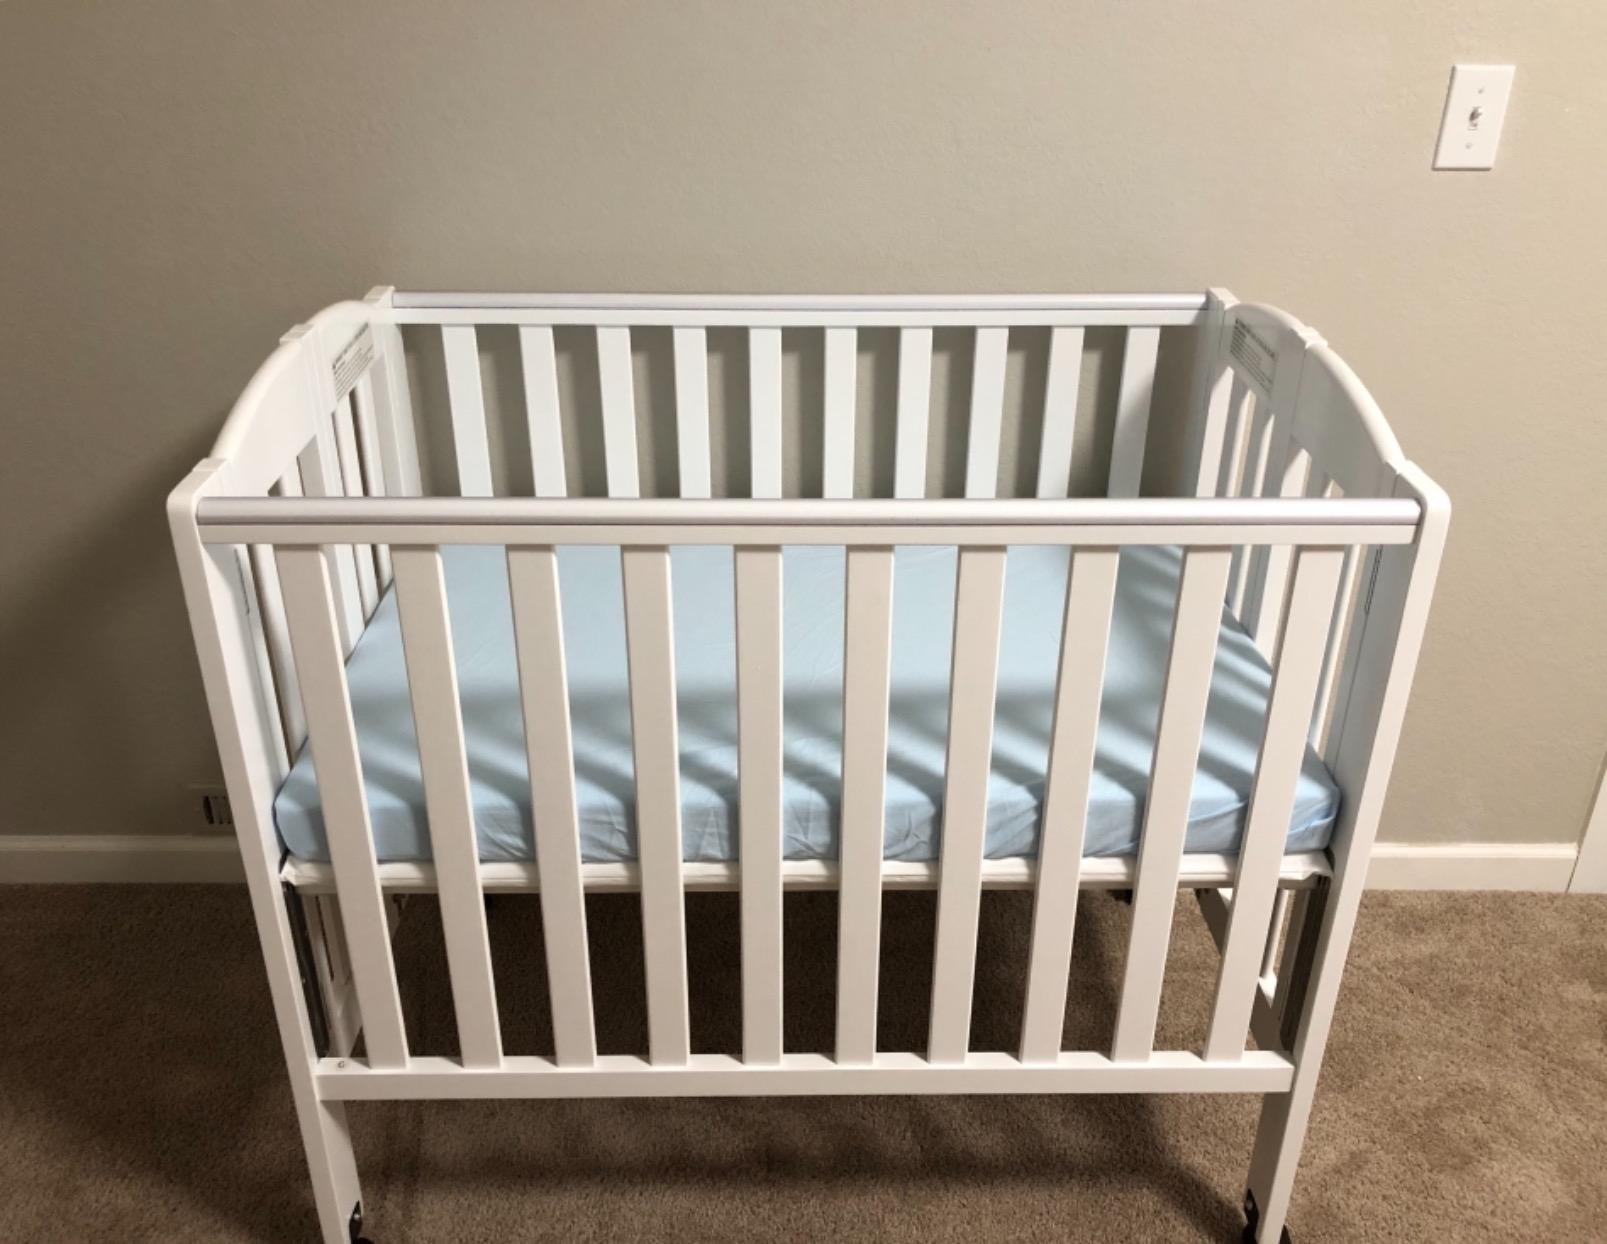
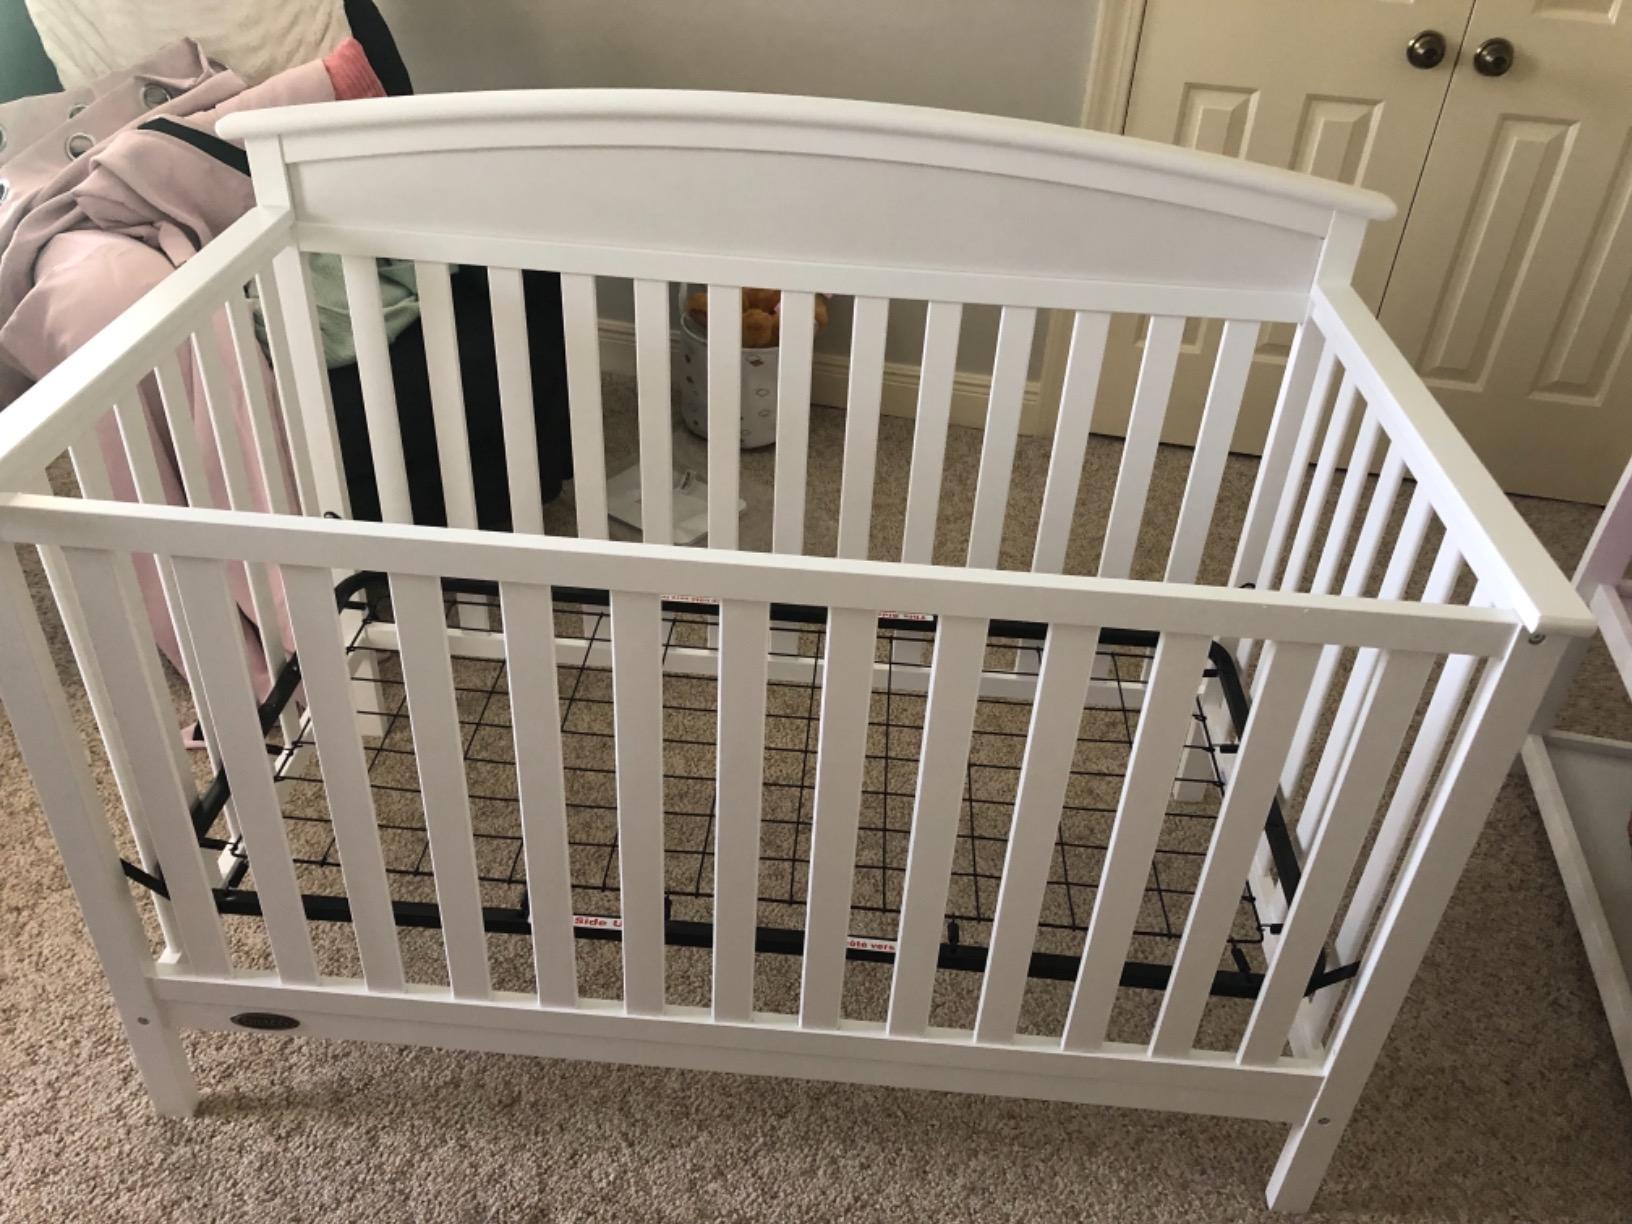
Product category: products_crib
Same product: no